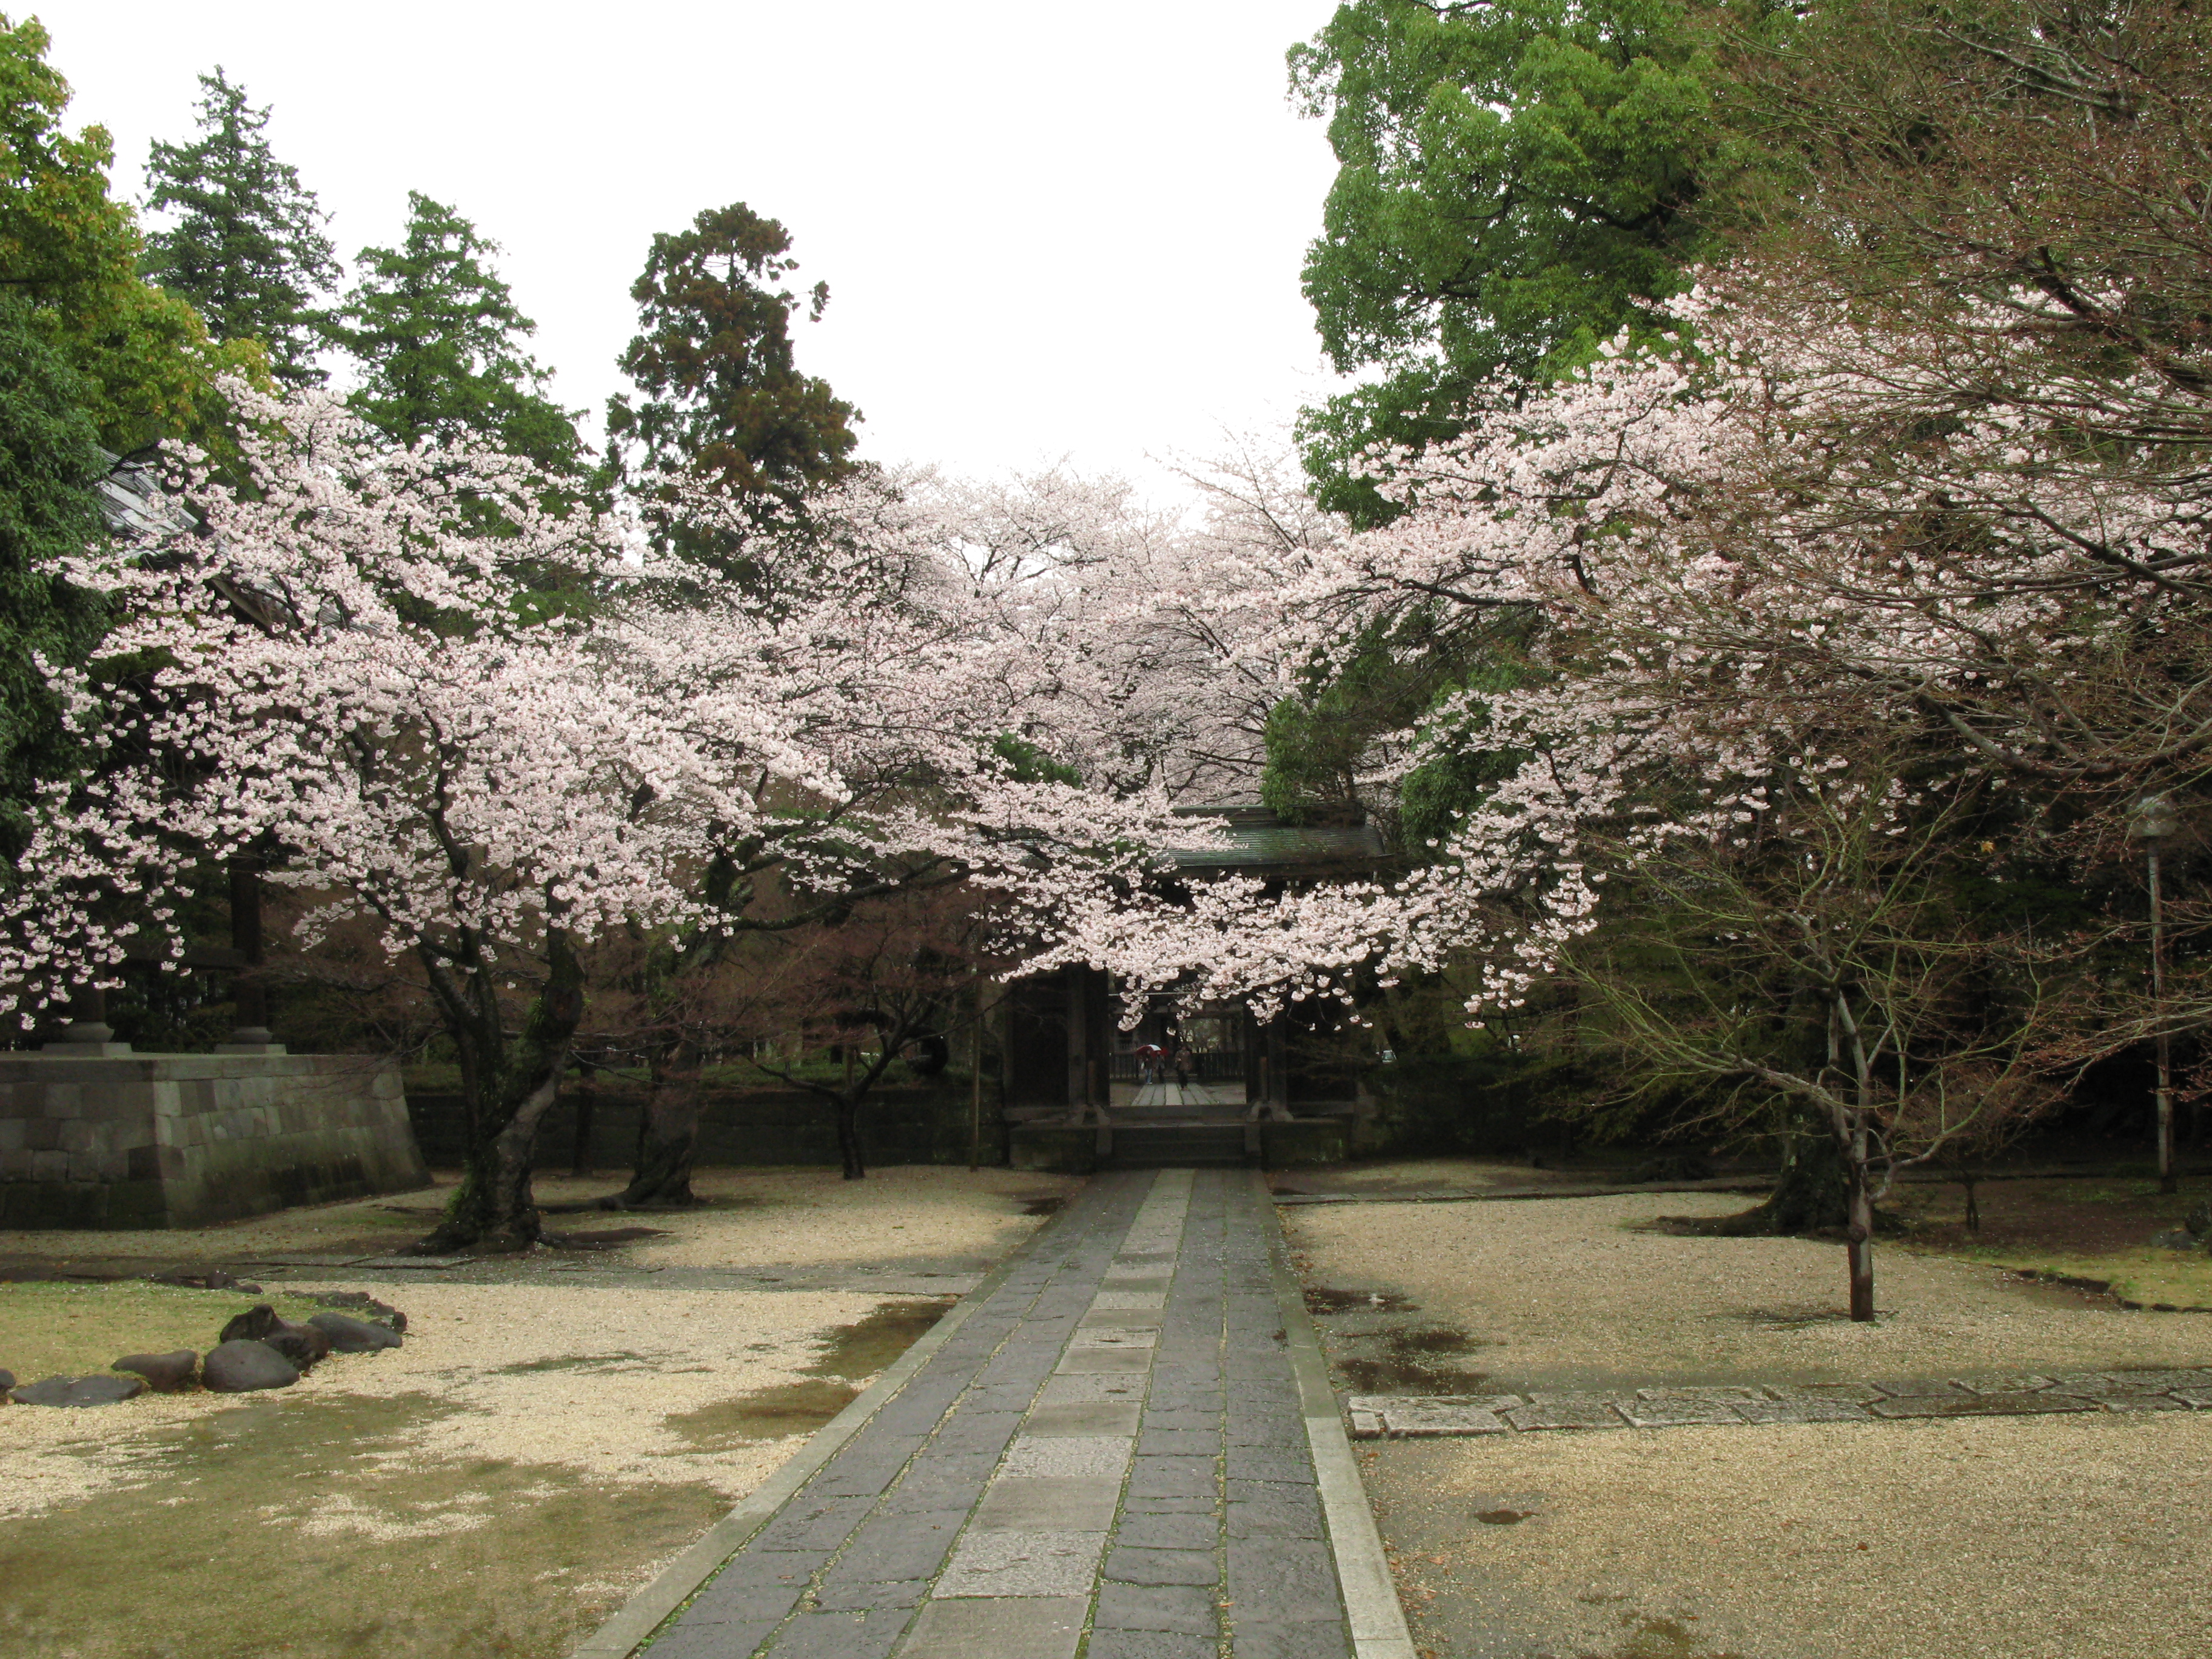
tree, blossom, plant, flower, spring, high, botany, garden, flora, cherry blossom, sakura, hires, cherry, flowerpicturesnolimits, hi, res, powershotg7, canong7